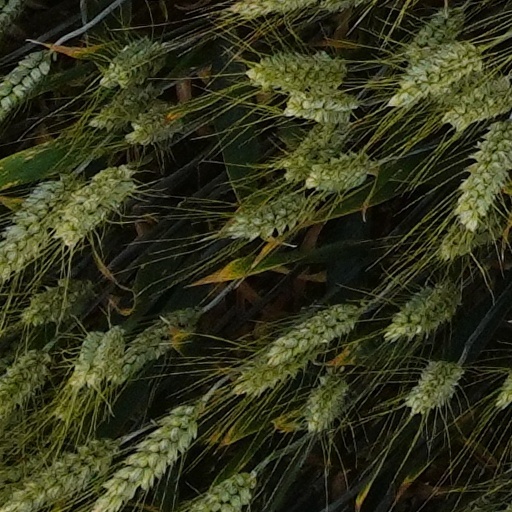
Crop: wheat